Shevi'it (tractate)

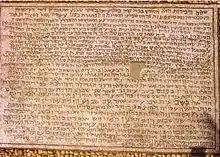
Mosaic of Rehob

The Mishna also elaborates on how produce that grows during the Sabbatical year must be treated with a higher degree of sanctity than that which is grown during the six ordinary years. Gathering and processing produce that grows of its own accord during the year is regulated but can be eaten by the owner of the land, servants, and guests, as well as the poor – the fields must be made accessible for anyone to take the produce, and once the produce is acquired, it is governed by special laws.